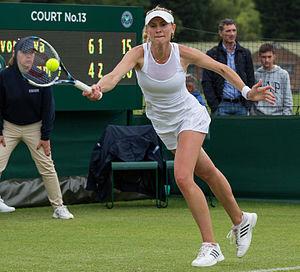
Le 23 août, ou 23 aout, est le 235ᵉ jour de l’année du calendrier grégorien ; le 236ᵉ, en cas d’année bissextile. Il reste 130 jours, avant la fin de l’année.